Kader Attia

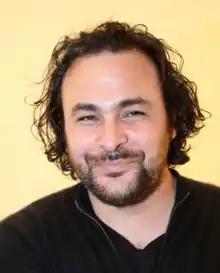
Attia in 2015

Kader Attia (born 30 December 1970) is an Algerian-French artist.